Bansberia Municipality

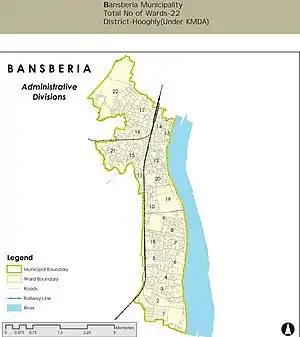
Map of Bansberia Municipality

In 1981, 32.39% of the total population formed main workers and 67.61% were non-workers in Bansberia Municipality and 57.97% of the total main workers were industrial workers. This may be interpreted as follows: although industrial activities are prominent in the municipal areas of the region, the major portion of the population is commuters and migrants find employment in the area.